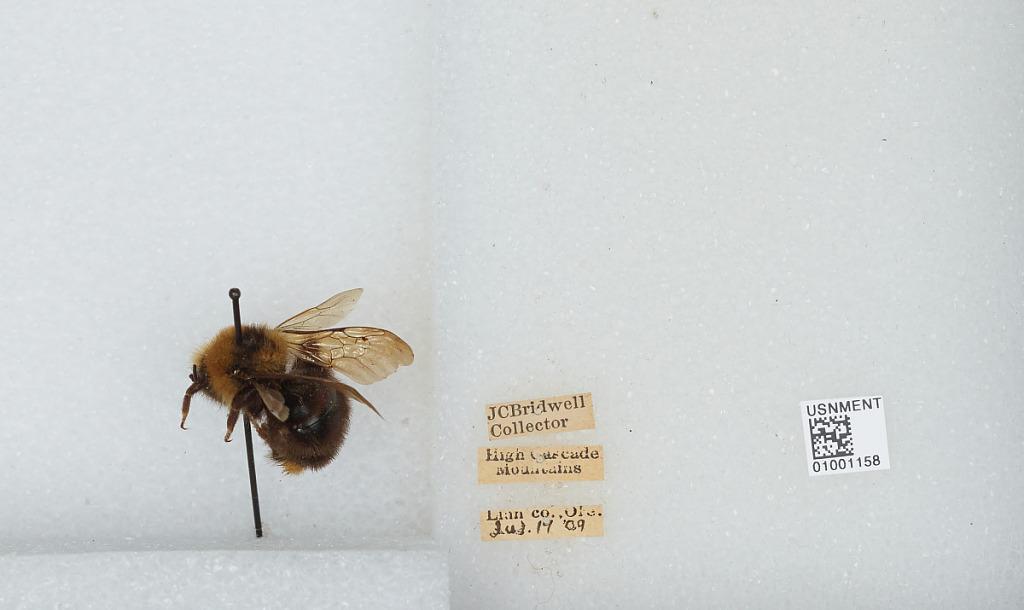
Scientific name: Bombus (Psithyrus) fernaldae (Franklin)
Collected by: J. Bridwell
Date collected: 1909-7-19
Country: United States
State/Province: Oregon
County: Linn
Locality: High Cascade Mountains
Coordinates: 45.3761, -121.733